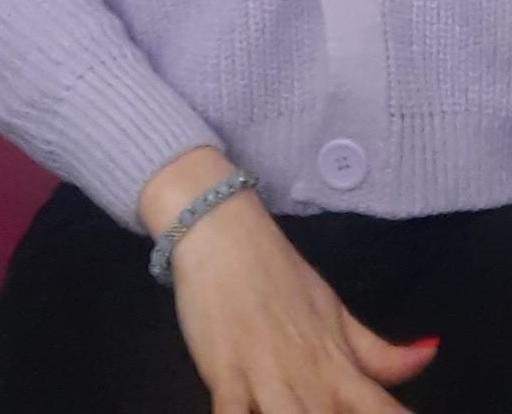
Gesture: no_gesture